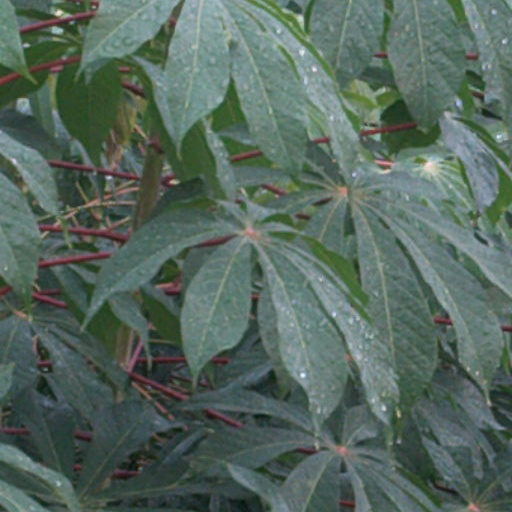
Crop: cassava